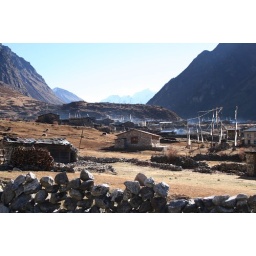
Smoke from the fireplaces is visible above the roof of the houses